Sixteen (restaurant)

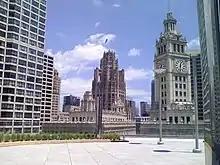
Wrigley Building clock tower and Tribune Tower from The Terrace at Trump

Fodor's called the food a "unique fusion of European and Asian flavors." According to a 2008 review from "Time Out Chicago", the restaurant is more a place to impress clients and dates, rather than a top–notch dining experience with top-notch cuisine, due to its association with Donald Trump and its views. The magazine's annual Eating & Drinking guide describes the dining room as stately and impressive, the staff as attentive and professional, and the food as "well-presented." "Chicago Tribune" reviewer Blair Kamin noted that some e-mail correspondents considered Trump Tower the "ultimate McMansion in the sky," but at least Sixteen provided opportunity for people to emulate Guy de Maupassant, who is said to have disliked the Eiffel Tower so much that he ate at the tower's restaurant daily so as not to have to look at its monstrosity. According to the "Forbes Travel Guide": 2010 City Guide: Chicago, the hotel hosted one of the seven four-star restaurants in Chicago, which had two five-star restaurants. Three years later, according to the "Forbes Travel Guide": 2013 City Guide the restaurant was one of only three five-star restaurants in Chicago. It remained one of only 3 five-star Forbes-rated restaurants in the 2015 Forbes Guide (along with Alinea and Grace).